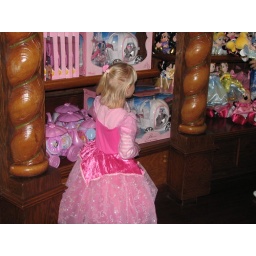
Little girl in a princess dress